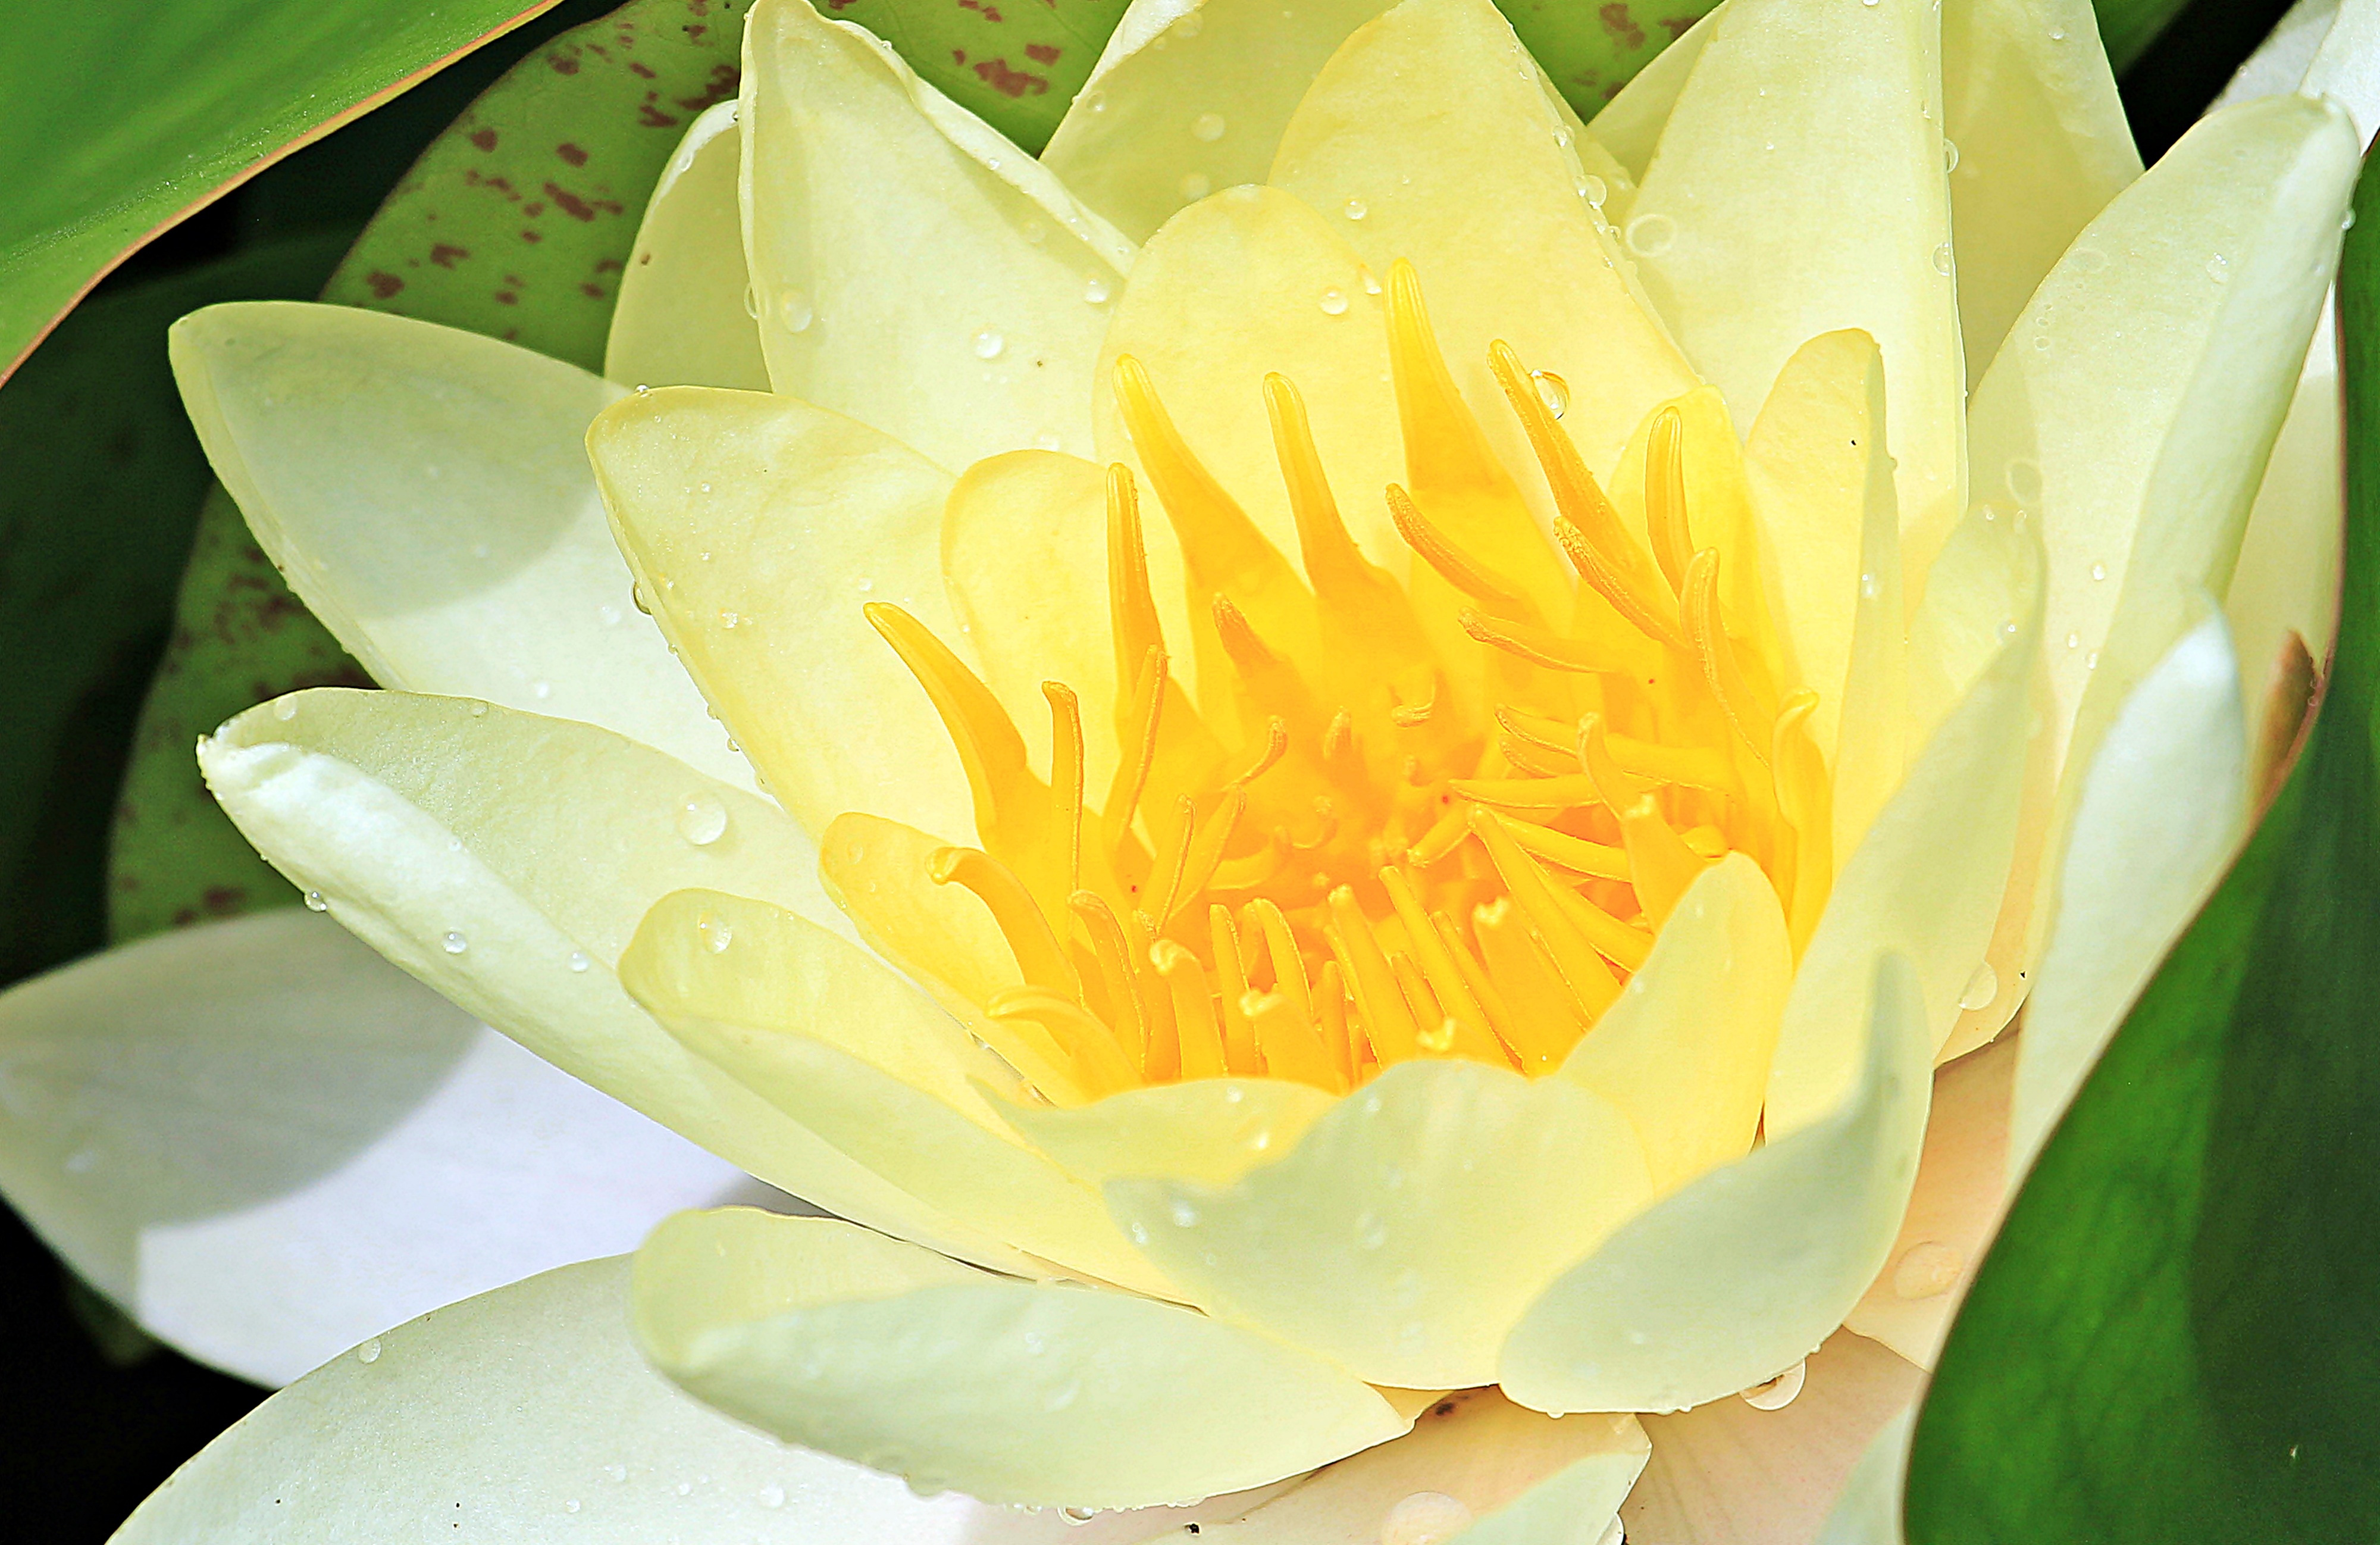
nature, blossom, plant, flower, petal, bloom, summer, pond, green, botany, yellow, garden, aquatic plant, flora, yellow flower, water lily, close up, background image, background, drop of water, nymphaea, macro photography, nuphar lutea, garden pond, flowering plant, lake rosengew chs, yellow water lily, plant stem, land plant